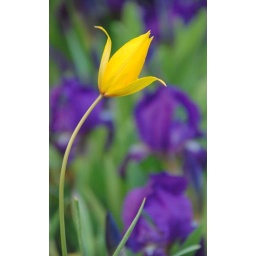
Purple iris ( minature ) in back ground, however I do not know what the yellow flower is.